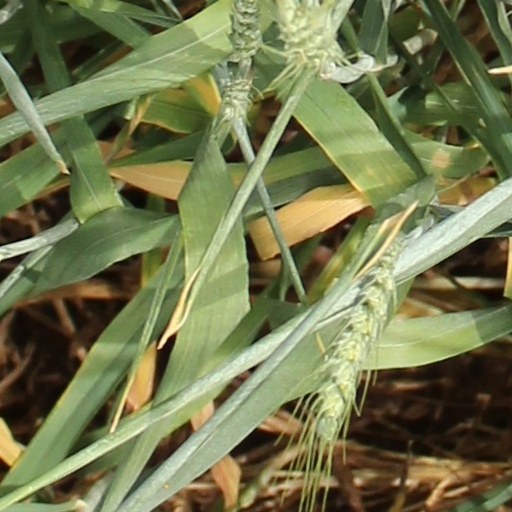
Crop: wheat